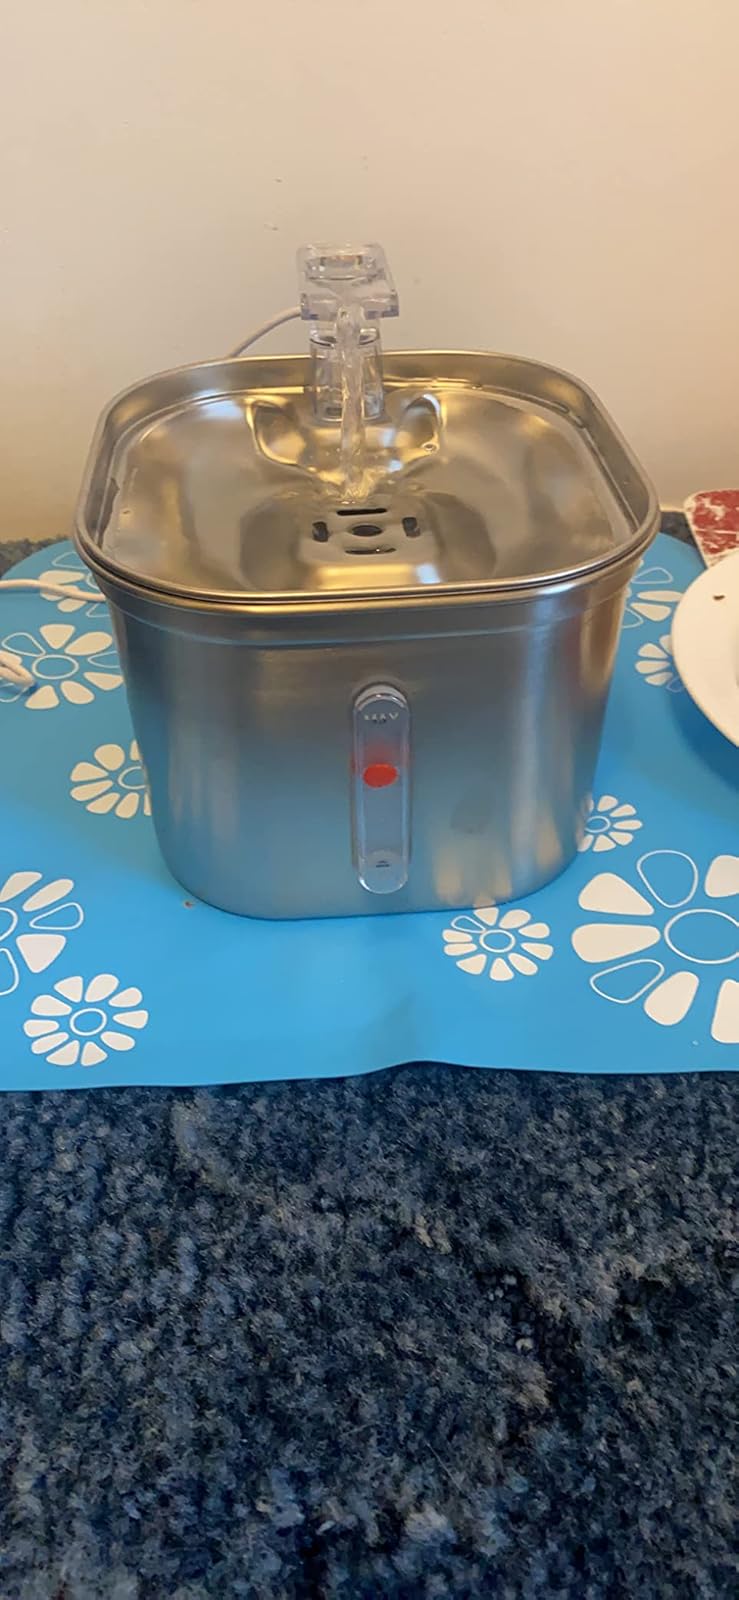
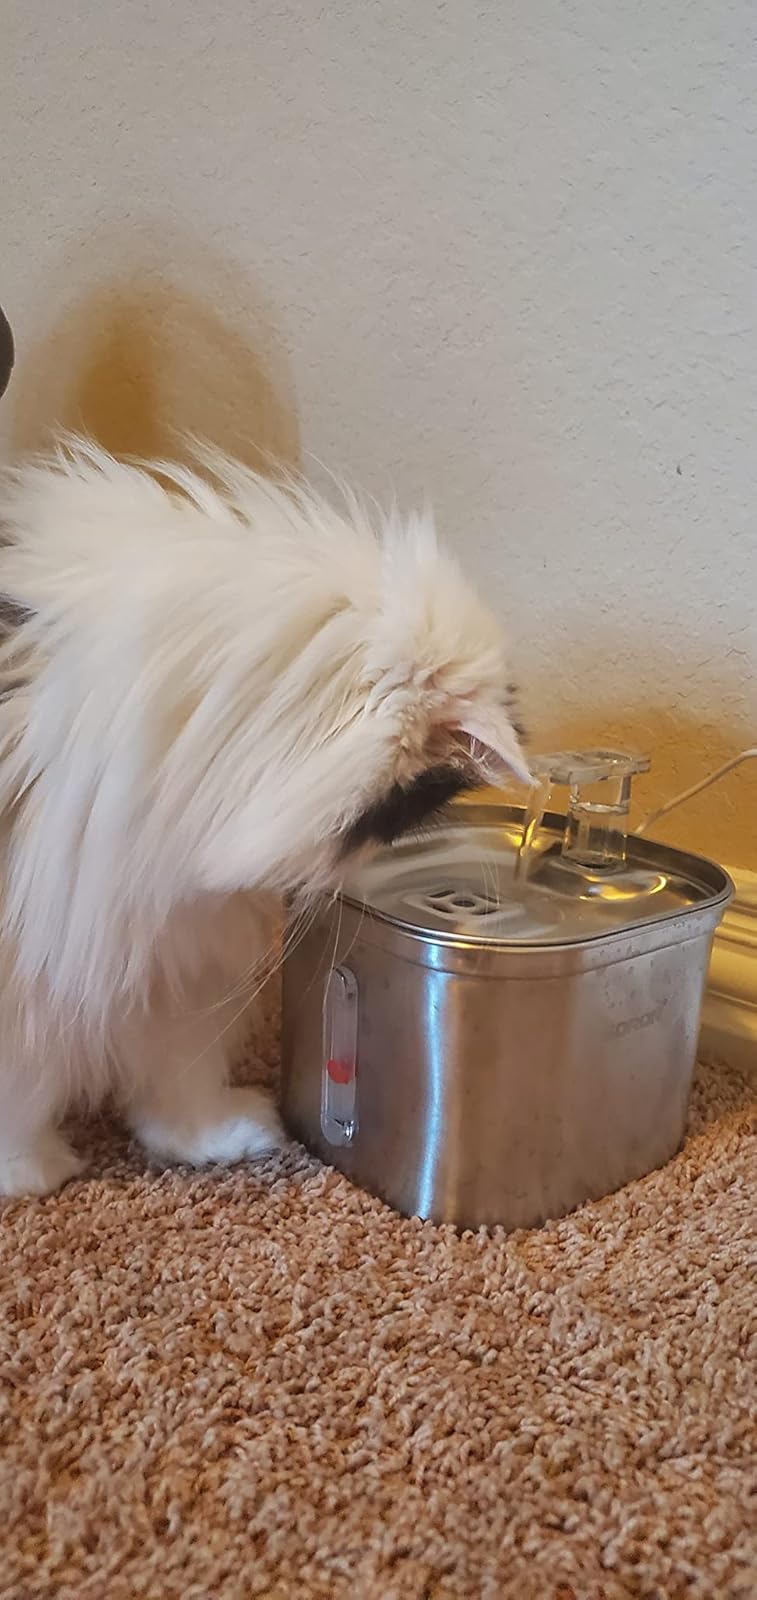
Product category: items_bowl
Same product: yes